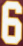
Number: 6